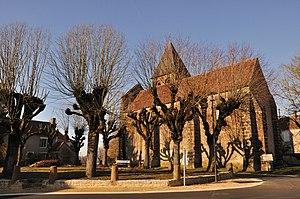
Dunet (Indre) - Place de l'église
L'église Saint-Martial de Dunet est une église catholique française. Elle est située sur le territoire de la commune de Dunet, dans le département de l'Indre, en région Centre-Val de Loire.
Cet article recense les monuments historiques de l'Indre, en France.
Dunet est une commune française située dans le département de l'Indre, en région Centre-Val de Loire.